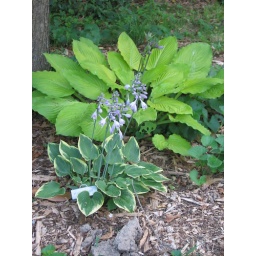
hostas under the apple trees